Nelson Mandela

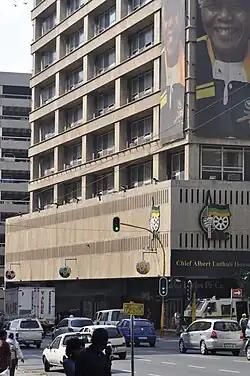
Luthuli House in Johannesburg, which became the ANC headquarters in 1991

The early 1980s witnessed an escalation of violence across the country, and many predicted civil war. This was accompanied by economic stagnation as various multinational banks—under pressure from an international lobby—had stopped investing in South Africa. Numerous banks and Thatcher asked Botha to release Mandela—then at the height of his international fame—to defuse the volatile situation. Although considering Mandela a dangerous "arch-Marxist", Botha offered him, in February 1985, a release from prison if he "unconditionally rejected violence as a political weapon". Mandela spurned the offer, releasing a statement through his daughter Zindzi stating, "What freedom am I being offered while the organisation of the people [ANC] remains banned? Only free men can negotiate. A prisoner cannot enter into contracts."